Mother Teresa Square (Tirana)

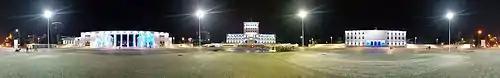
360° panoramic view of Mother Teresa Square by night with University of Tirana campus at the center

On 1980 a fountain was placed on the middle of the square and after the Fall of communism in Albania it was named after Mother Teresa and a statue of her was placed on the east side of the square. Both the statue and the fountain were later removed, after the restoration of the square in 2014 caused by the preparations for the Pope Francis visit in Tirana. Today it is a pedestrian zone, mostly used for different activities and concerts by the Municipality of Tirana.